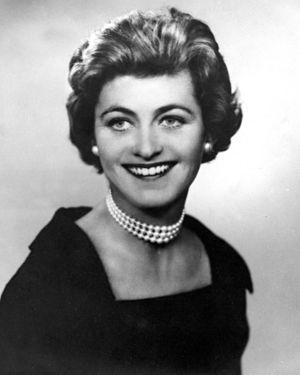
Jean Kennedy Smith, née le 20 février 1928 à Brookline et morte le 17 juin 2020 à Manhattan, est une personnalité américaine, membre de la famille Kennedy et sœur cadette du président John Fitzgerald Kennedy. Elle a été ambassadrice en Irlande de 1993 à 1998.
Le clan Kennedy est une famille américaine d'origine irlandaise, ayant donné aux États-Unis de nombreux politiciens issus du Parti démocrate tout au long du XXᵉ siècle puis du XXIᵉ siècle. Les Kennedy sont principalement implantés en Nouvelle-Angleterre, et particulièrement dans la région de Boston, dans le Massachusetts. Le membre le plus illustre de la famille est John Fitzgerald Kennedy, 35ᵉ président des États-Unis, assassiné au cours de son mandat en 1963.